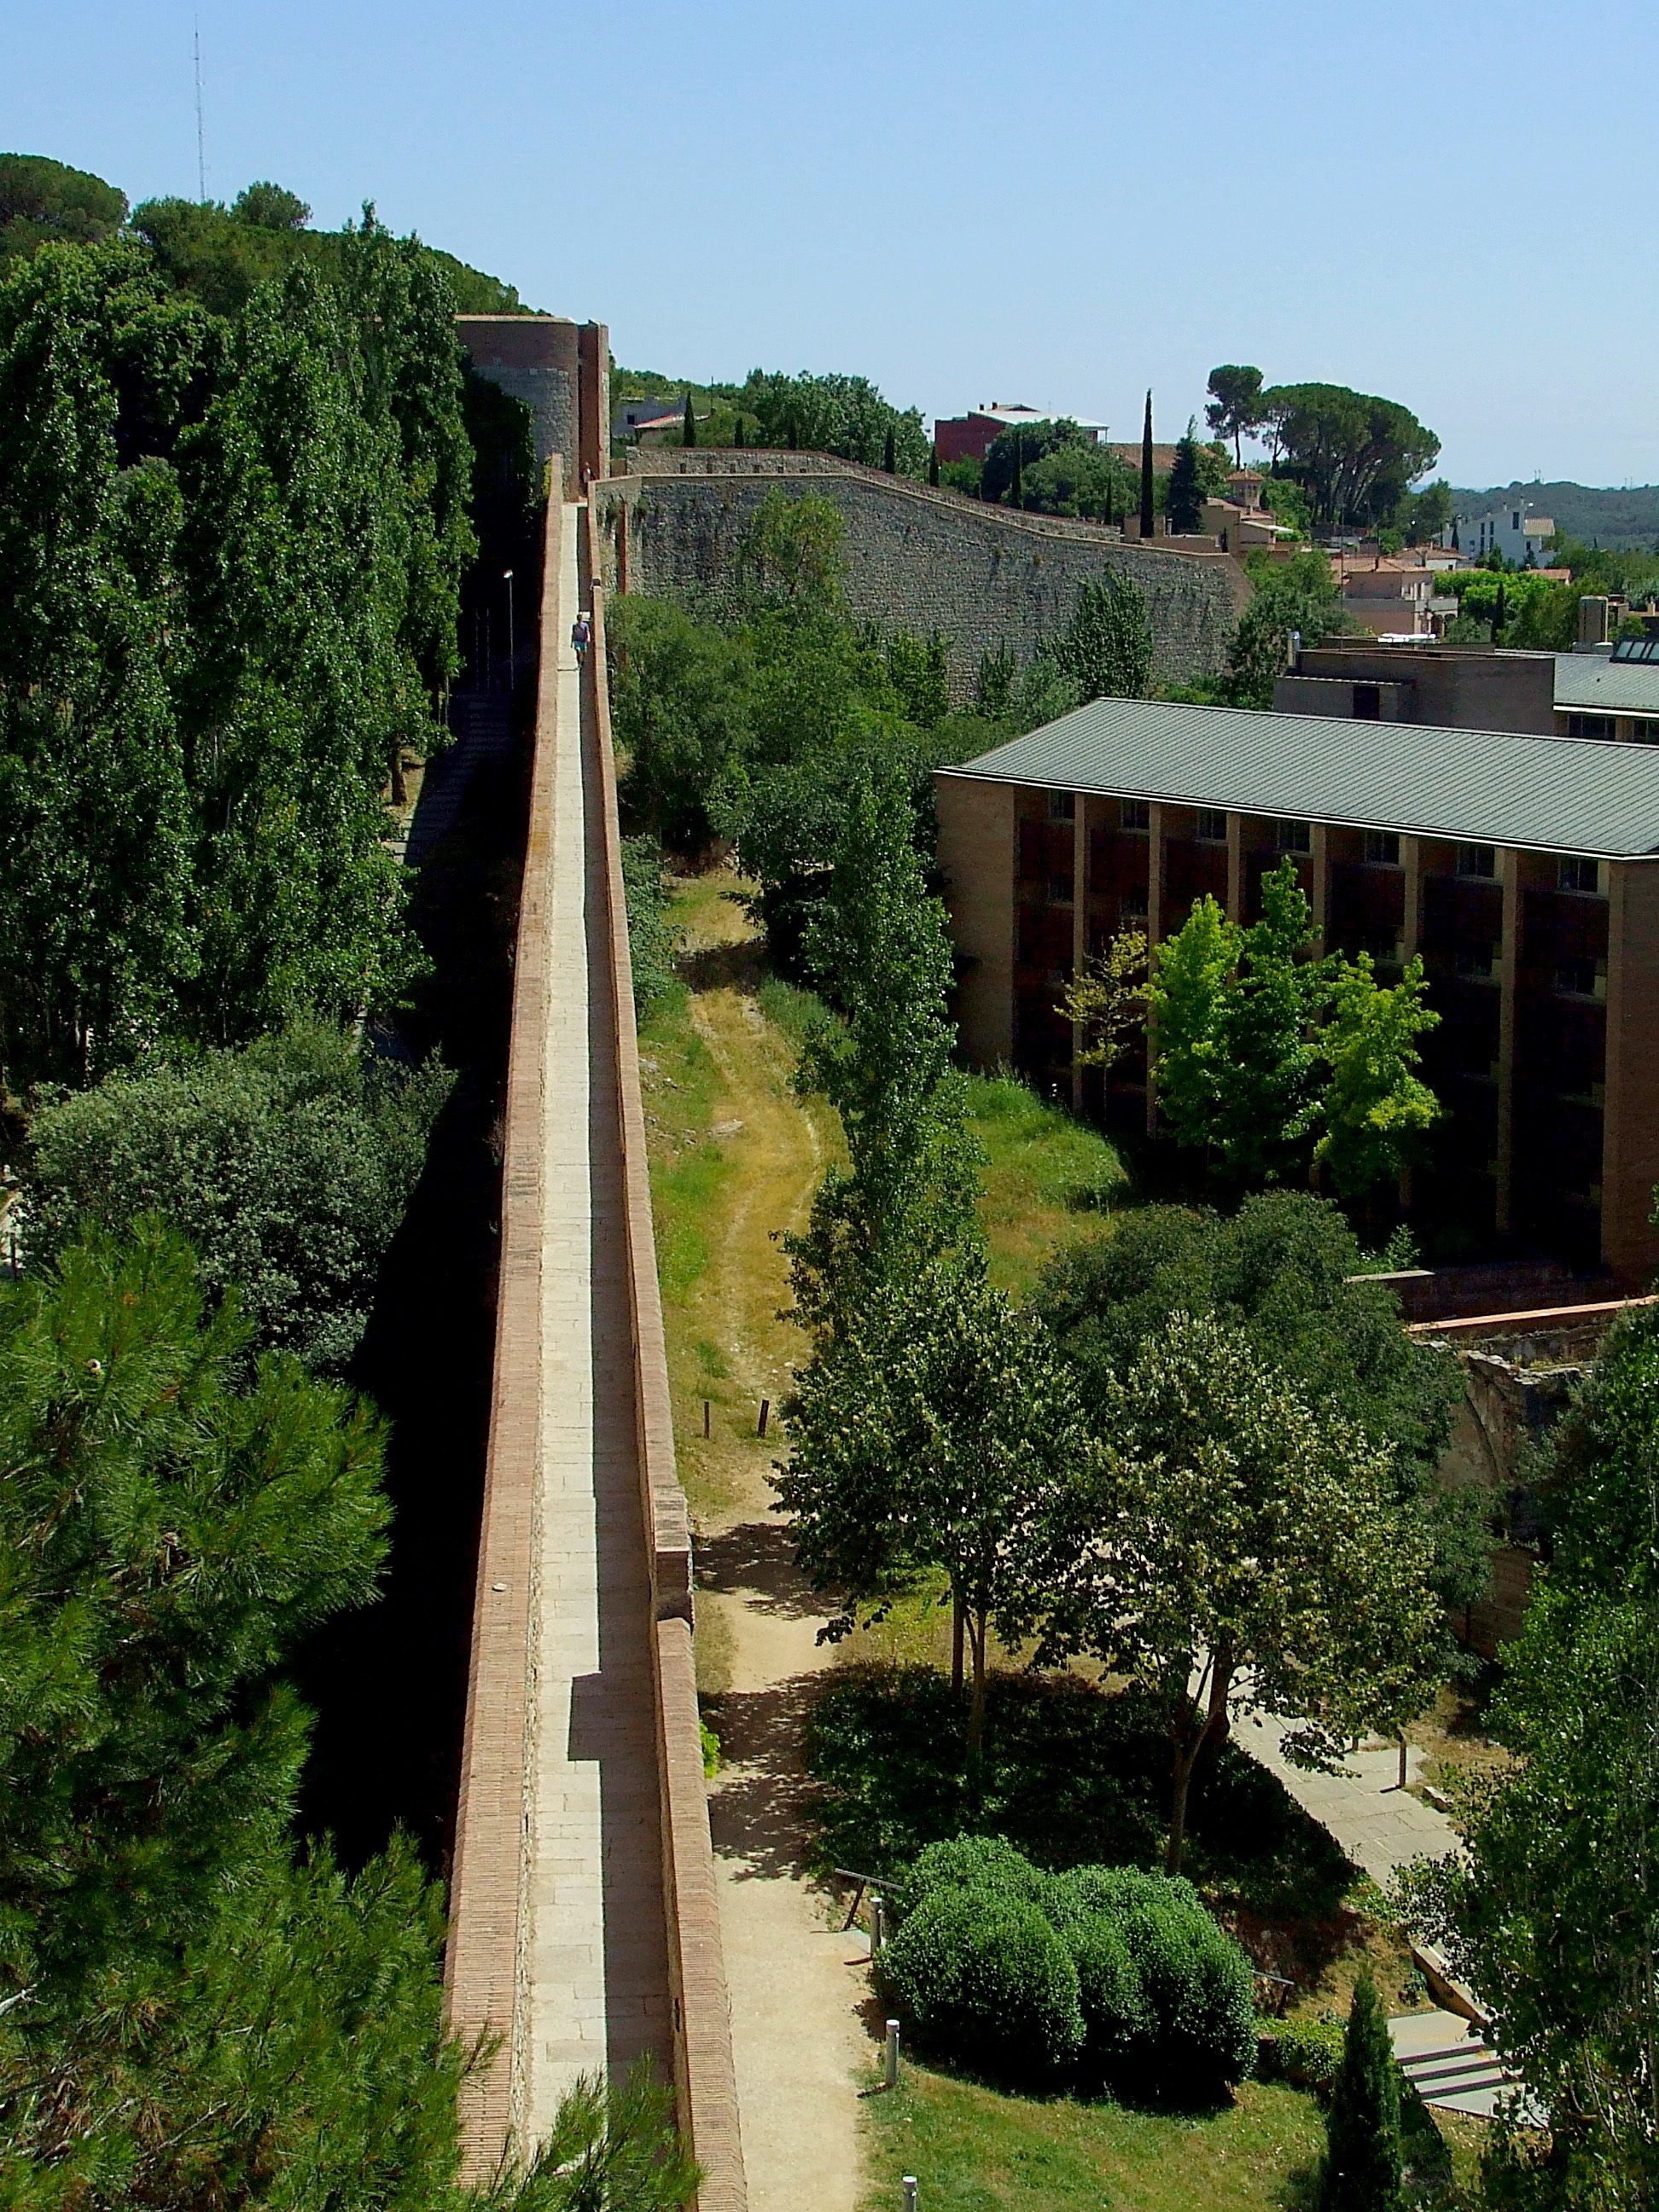
architecture, bridge, wall, monument, transport, europe, construction, castle, ancient, landmark, garden, waterway, medieval, fortress, catalonia, culture, history, fort, historical, estate, defense, girona